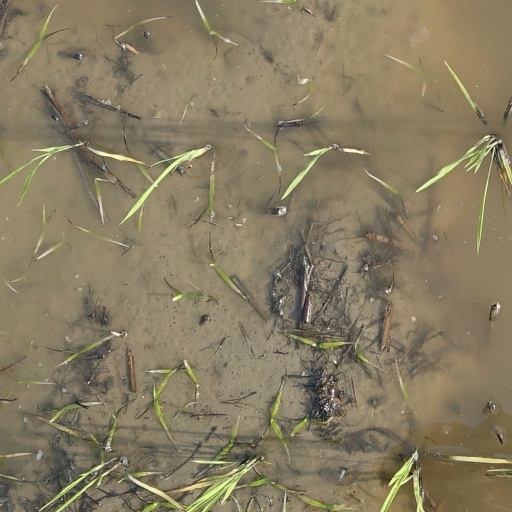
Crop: rice